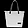
Label: Bag